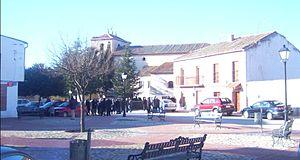
Langa est une commune de la province d'Ávila dans la communauté autonome de Castille-et-León en Espagne.